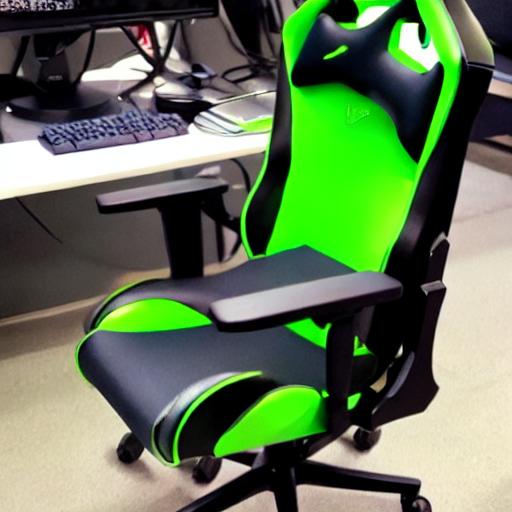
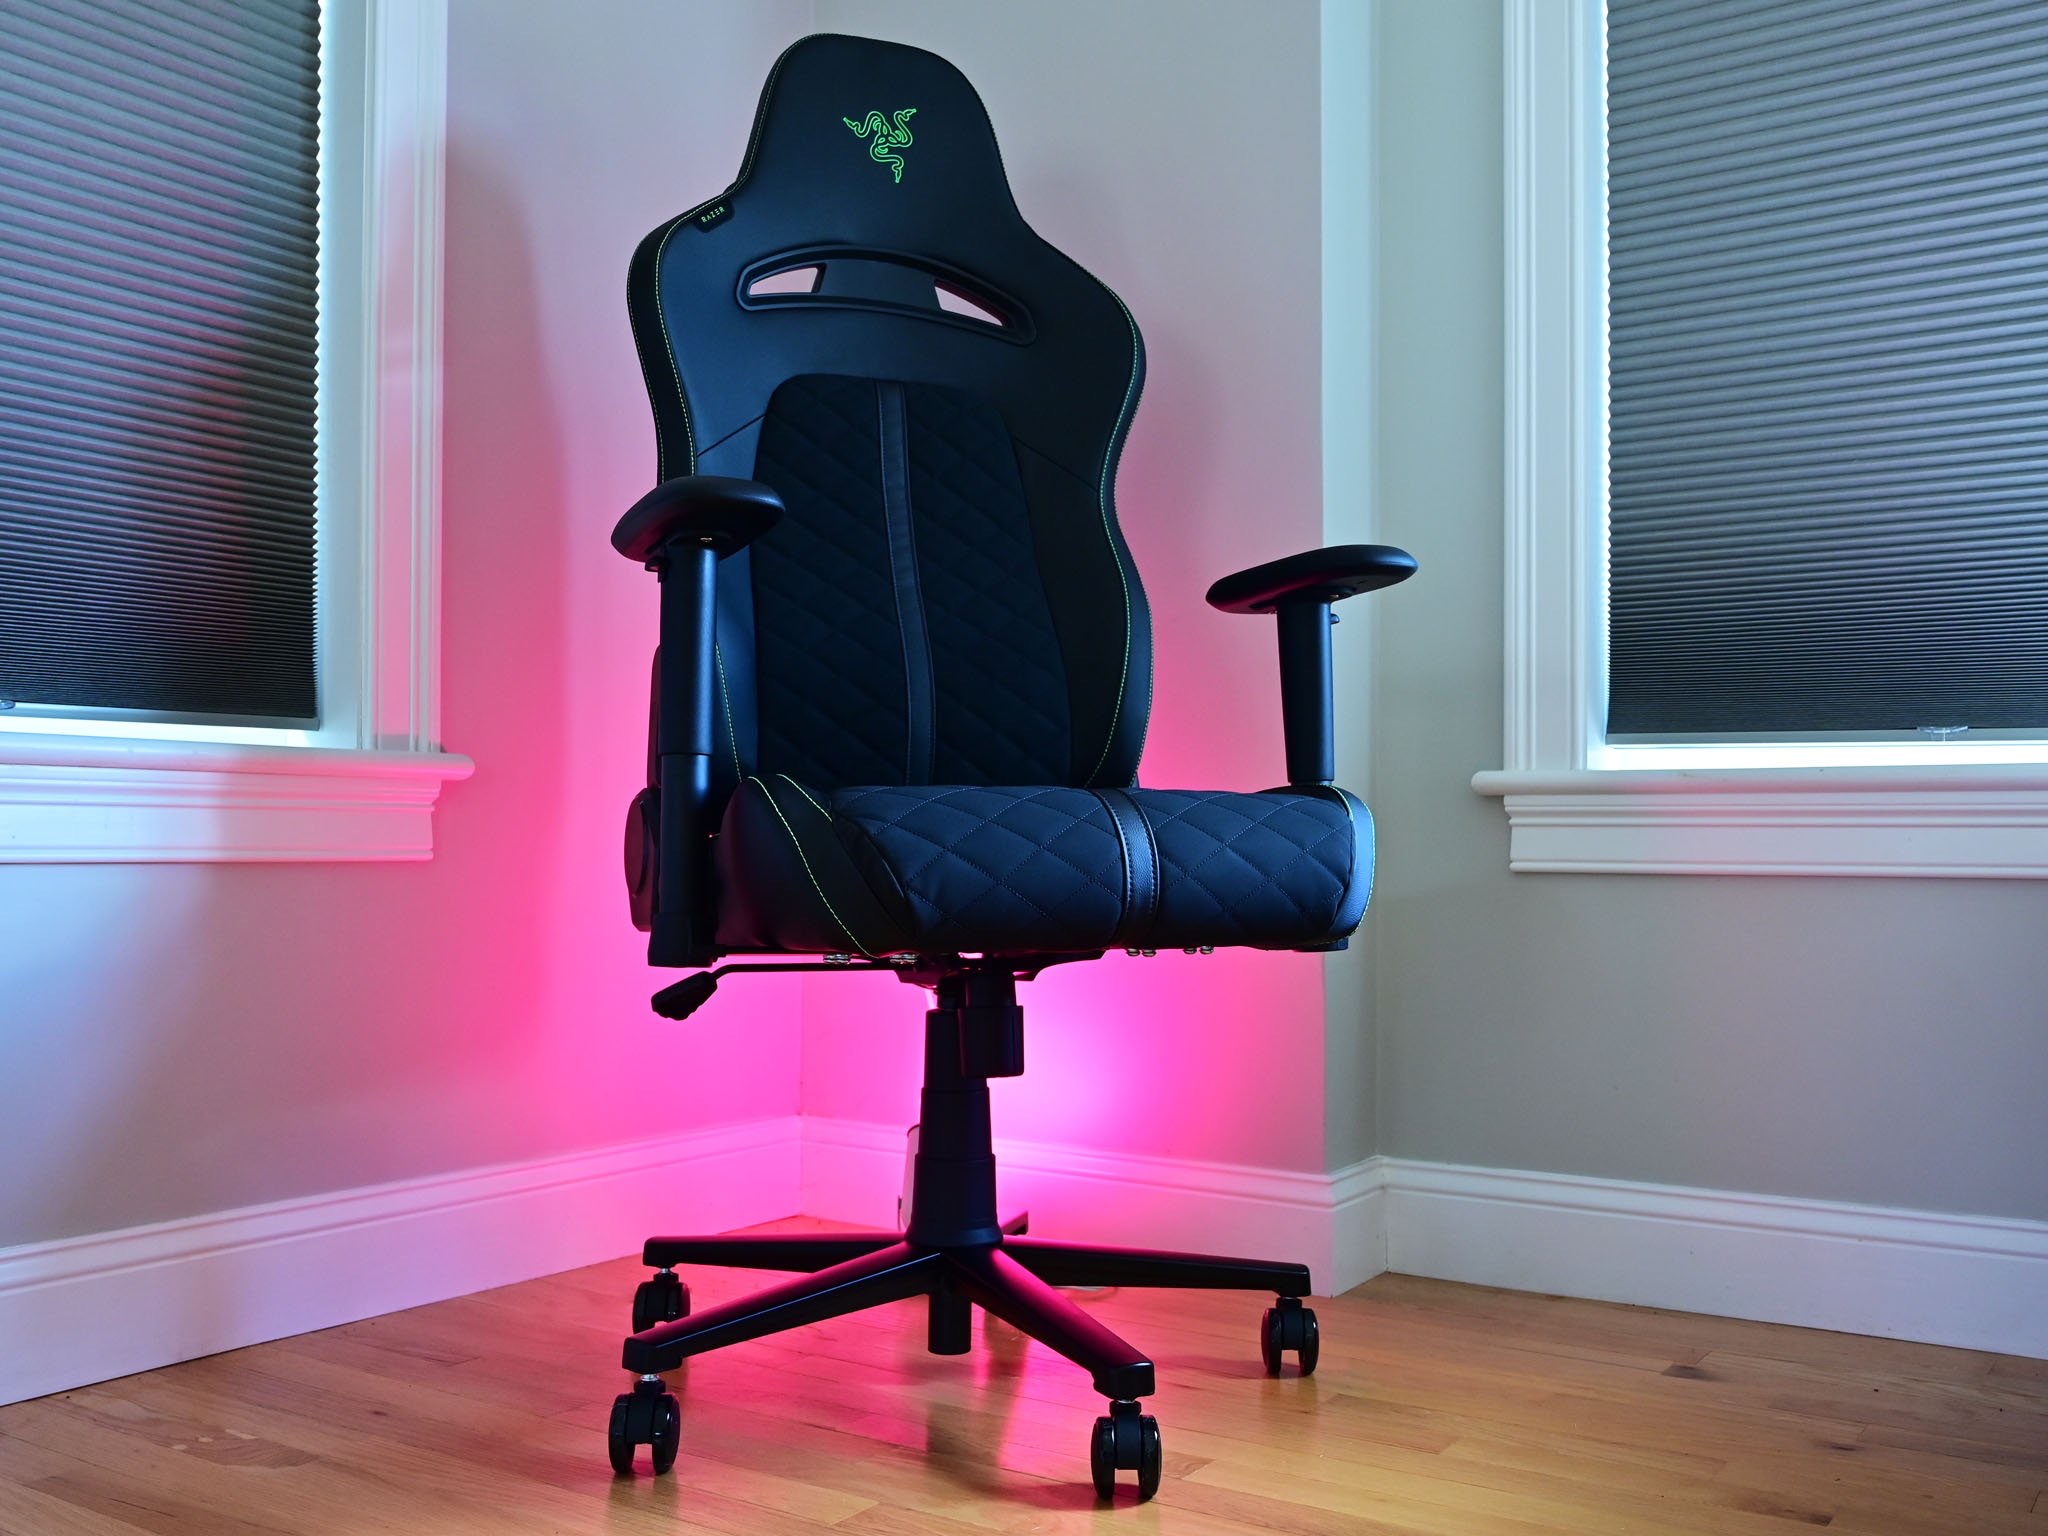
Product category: items_chair
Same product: no